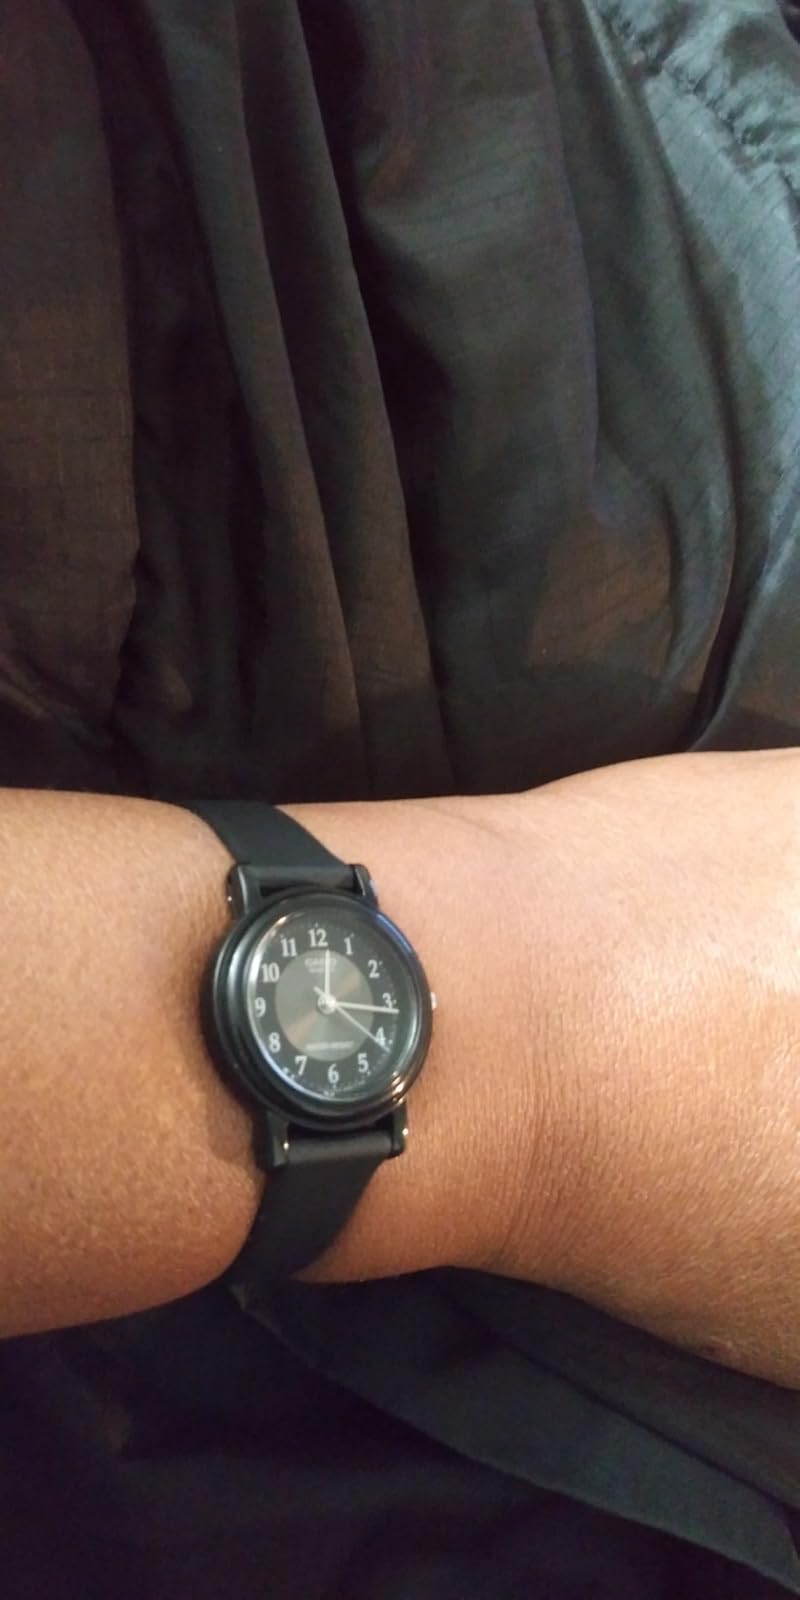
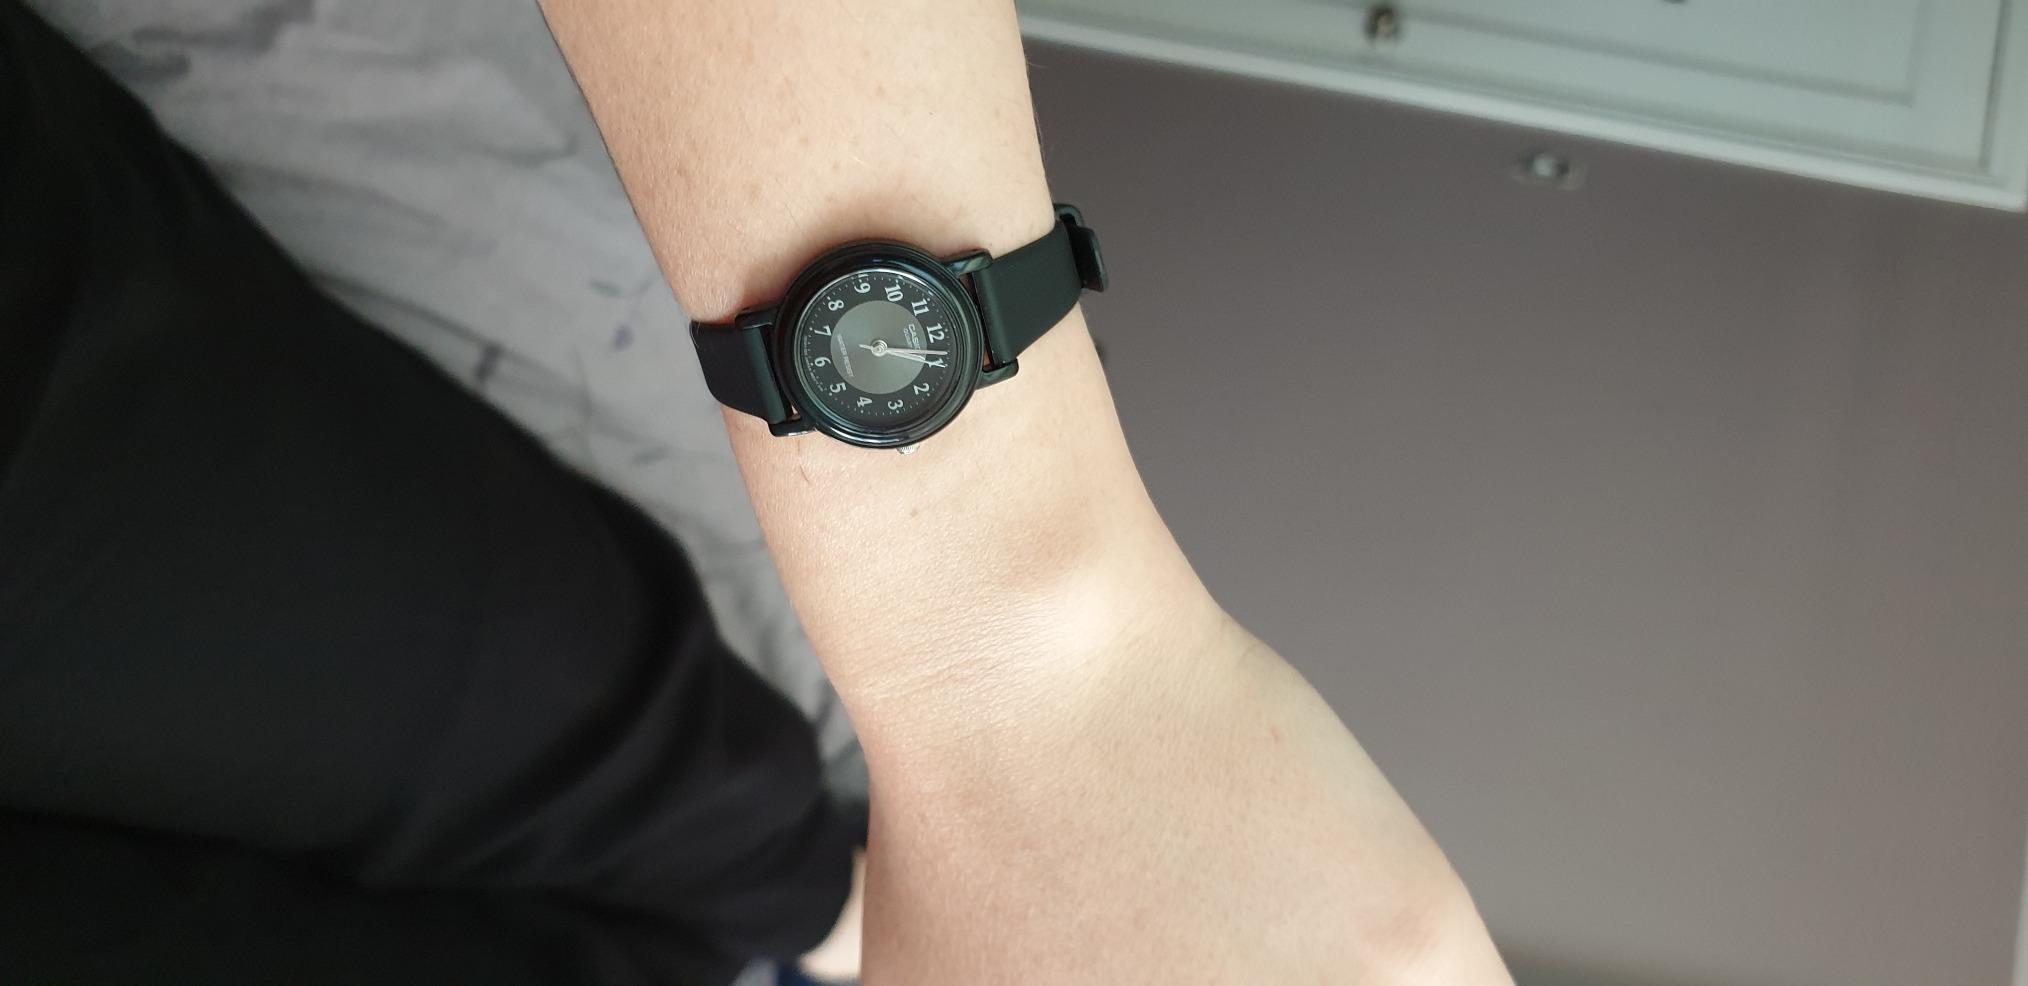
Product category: accessories_watch
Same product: yes